Canada in the Cold War

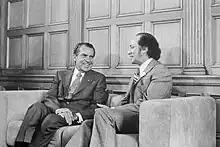
Canadian Prime Minister Pierre Trudeau and U.S. President Richard Nixon in Ottawa, 1972.

Shortly after the implementation of economic policies and tariffs in 1971, known as the Nixon shock, the Canadian government began to articulate a Third Option policy; with plans to diversify Canadian trade and to downgrade the importance of its relationship with the United States. In a 1972 speech in Ottawa, Nixon declared the "special relationship" between Canada and the United States dead.